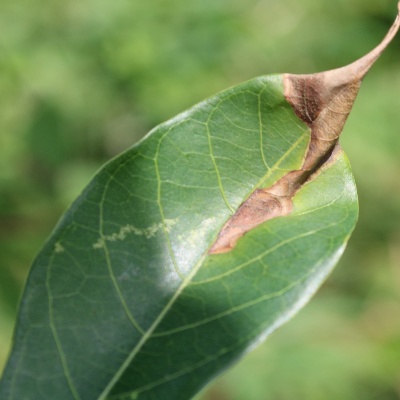
Crop: Cassava
Condition: bacterial blight